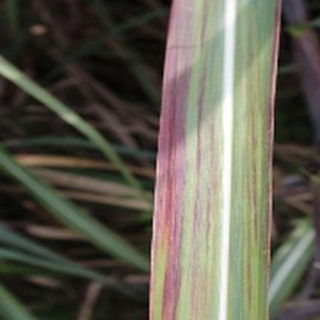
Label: sugarcane_bacterial_blight